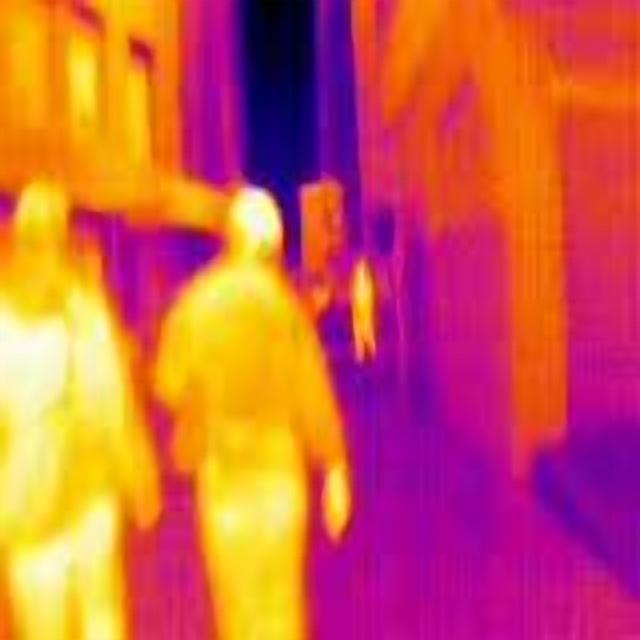
Detected objects:
label: person
label: person
label: person